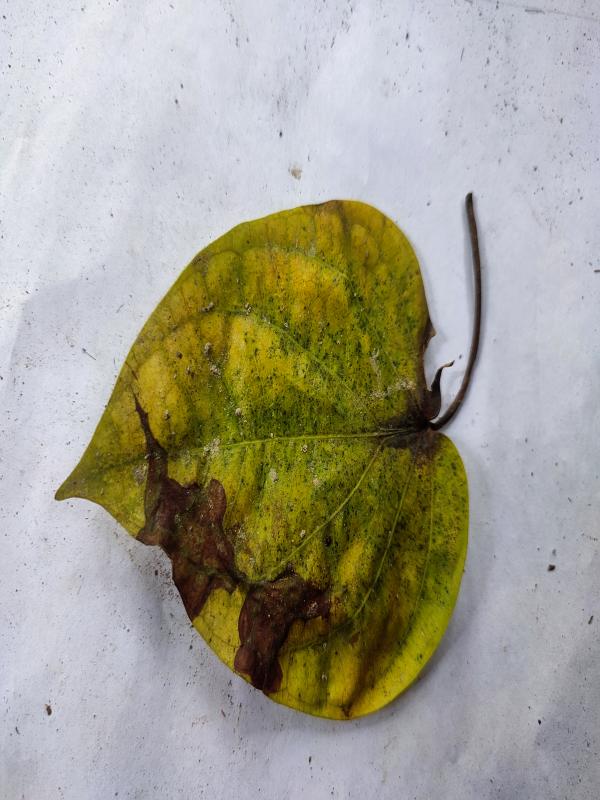
Label: Dried_Leaf